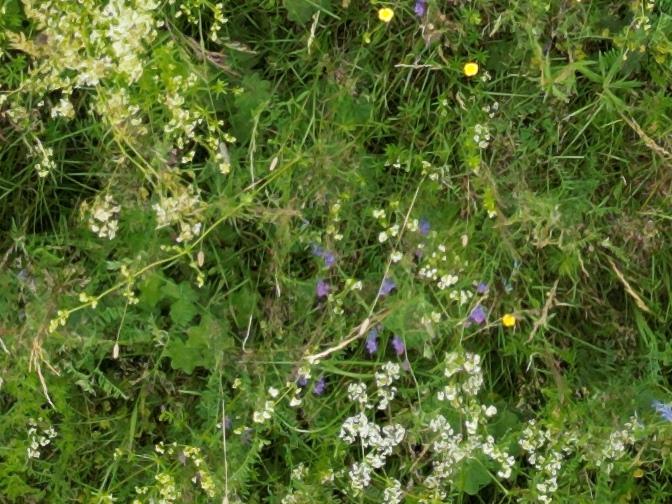
Flowers visible: yarrow flowers, yarrow flowers, yarrow flowers, yarrow flowers, yarrow flowers, yarrow flowers, yarrow flowers, yarrow flowers, yarrow flowers, yarrow flowers, yarrow flowers